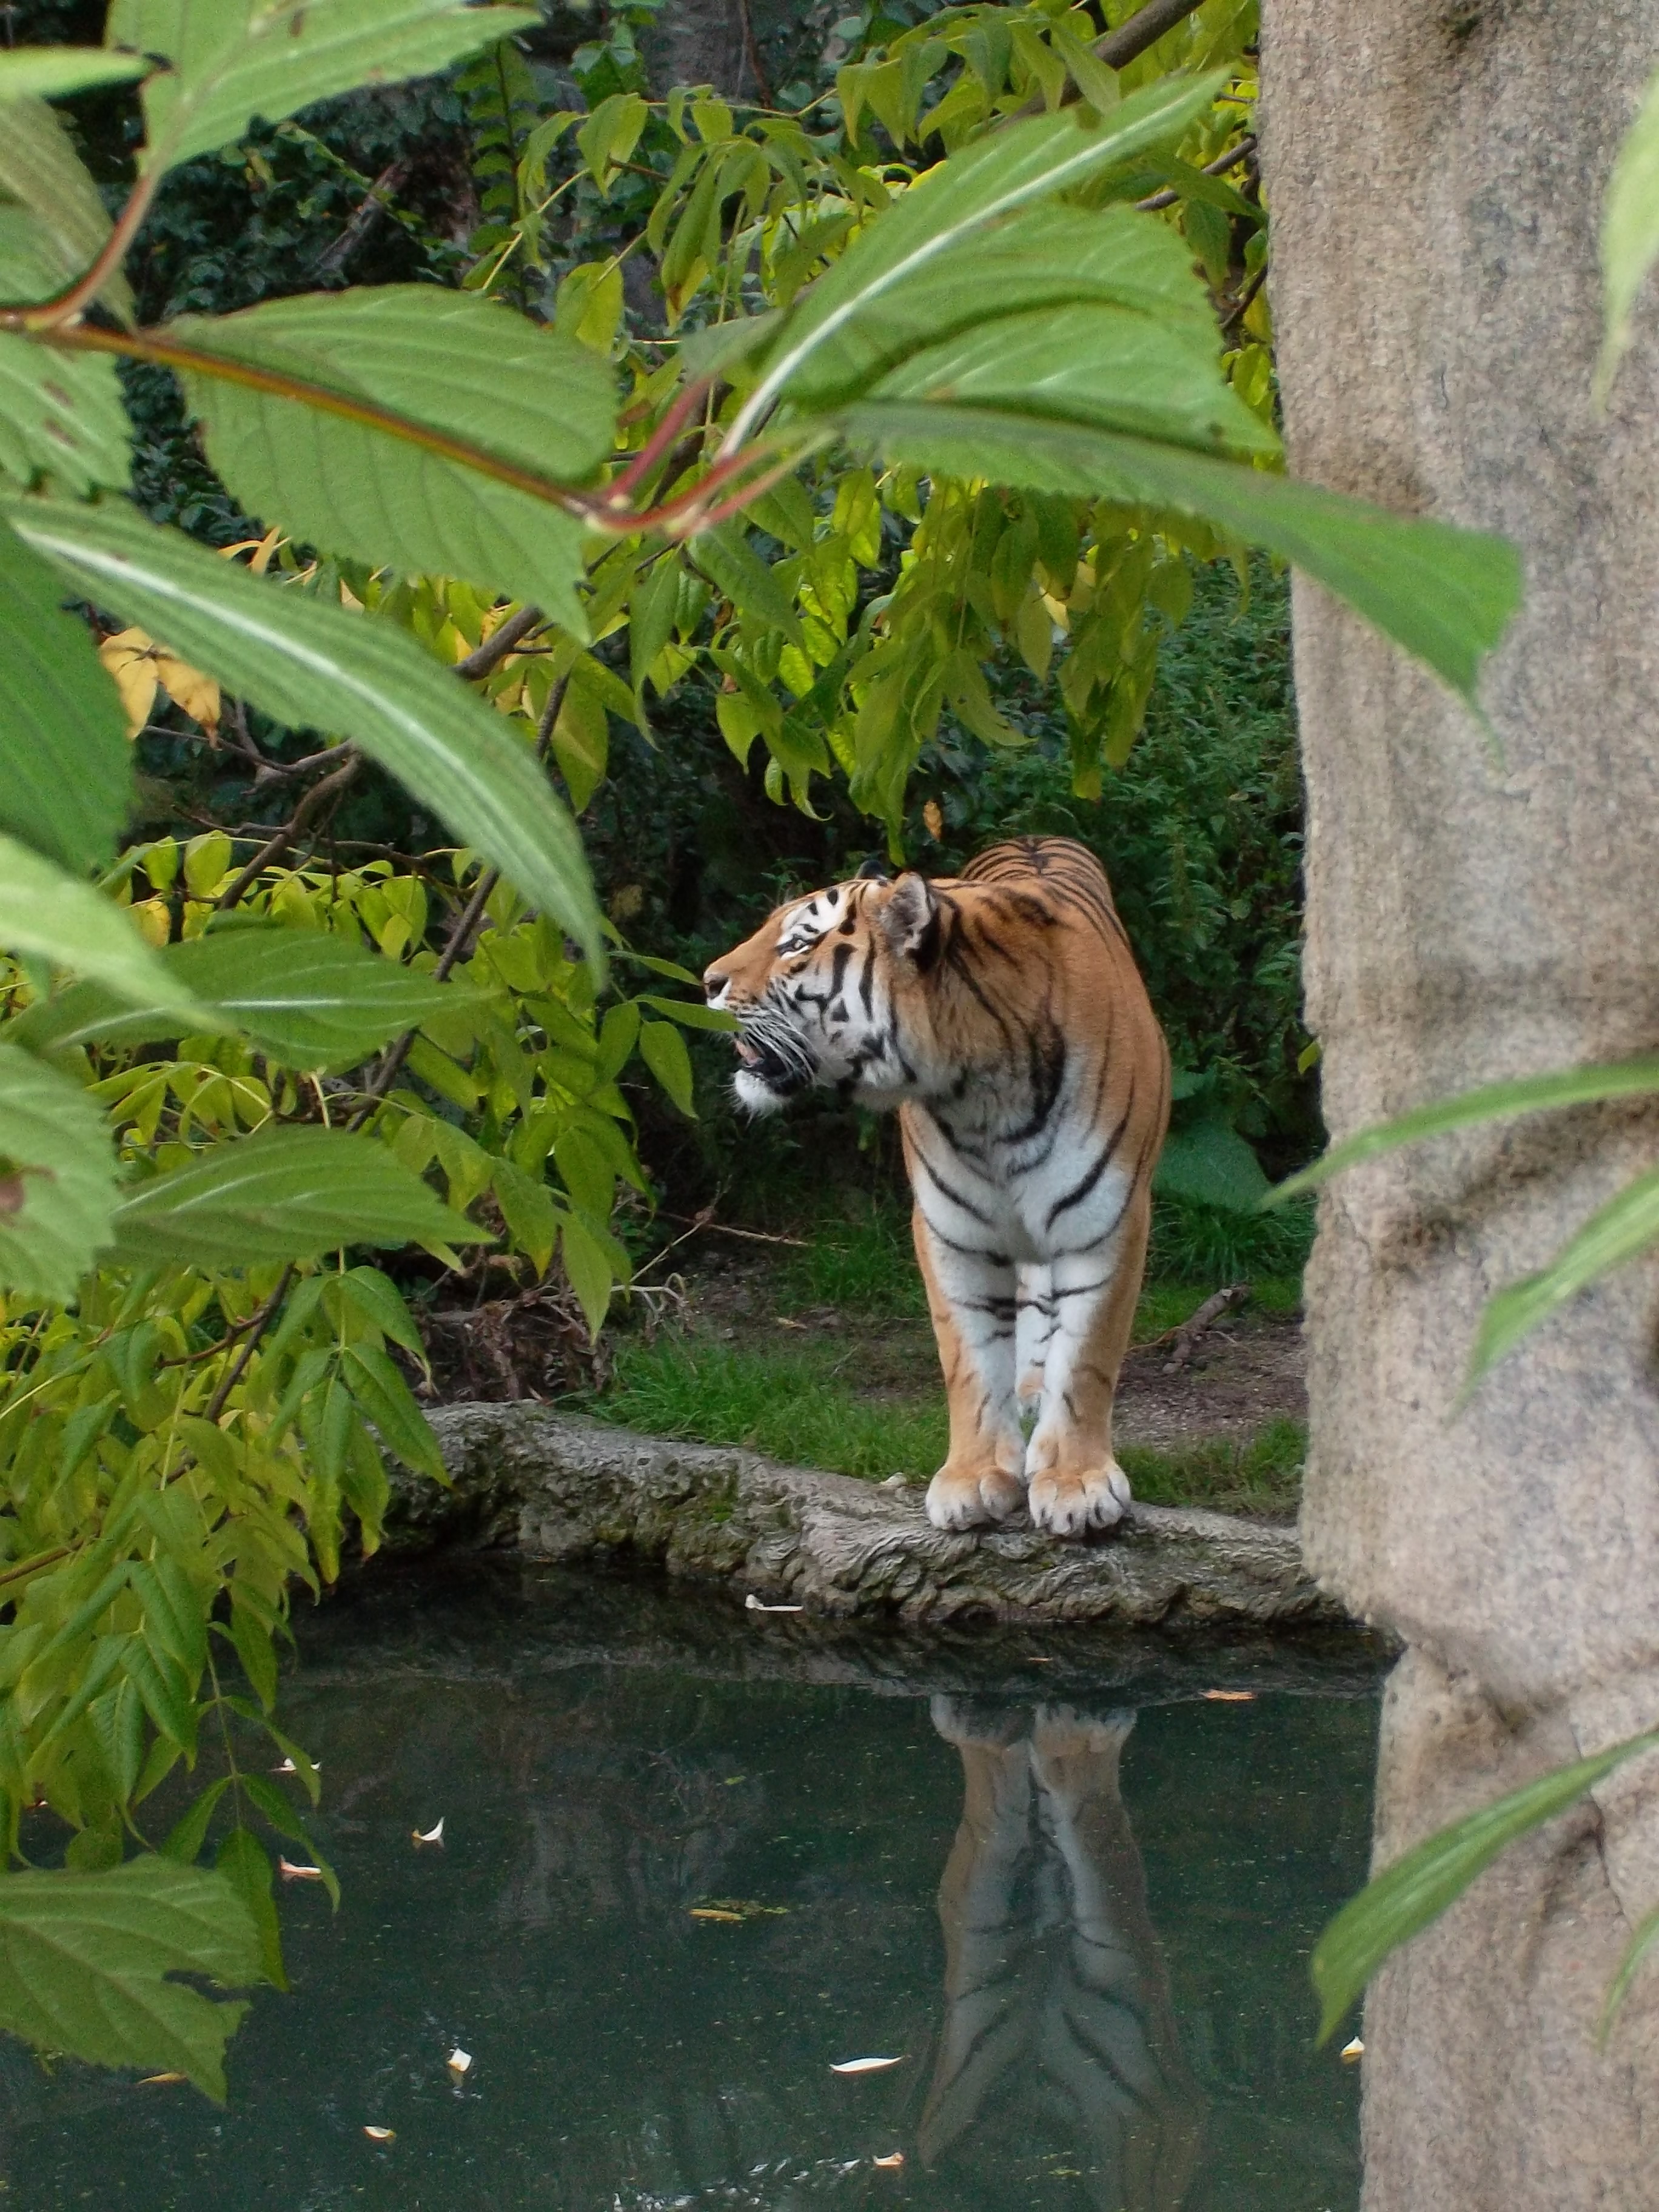
white, flower, wildlife, wild, zoo, orange, jungle, cat, botany, predator, garden, fauna, enclosure, paw, tiger, rainforest, caution, risk, dangerous, fangs, big cats, cat like mammal, tiger paw, leipzig zoo